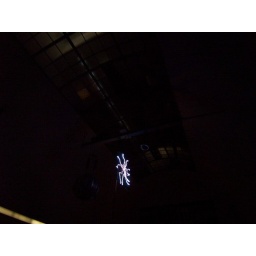
Thousands of volts of static electricity are caught by a glass plate in a demonstrarion at the German Museum in Munich